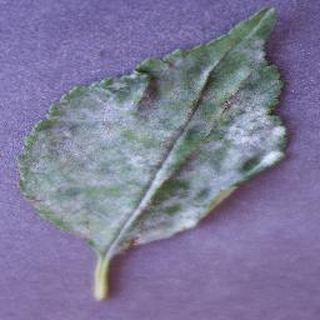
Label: cherry_powdery_mildew